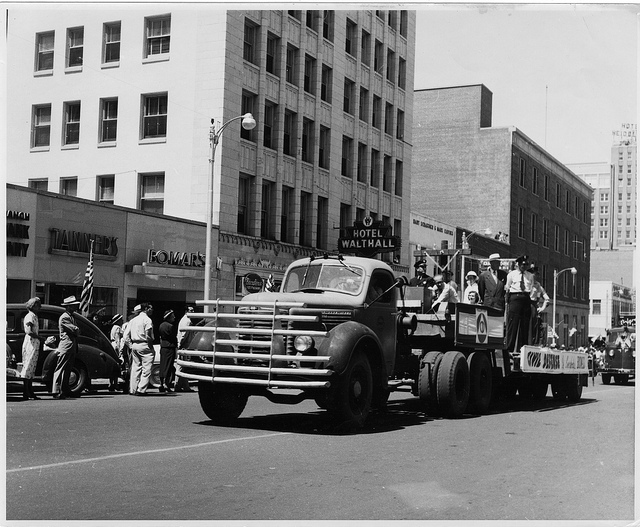
Truck pulling a parade float as people watch from sides.

A very large truck with people in back on a city street.

a truck holding a group of people driving past  people standing on the sidewalk